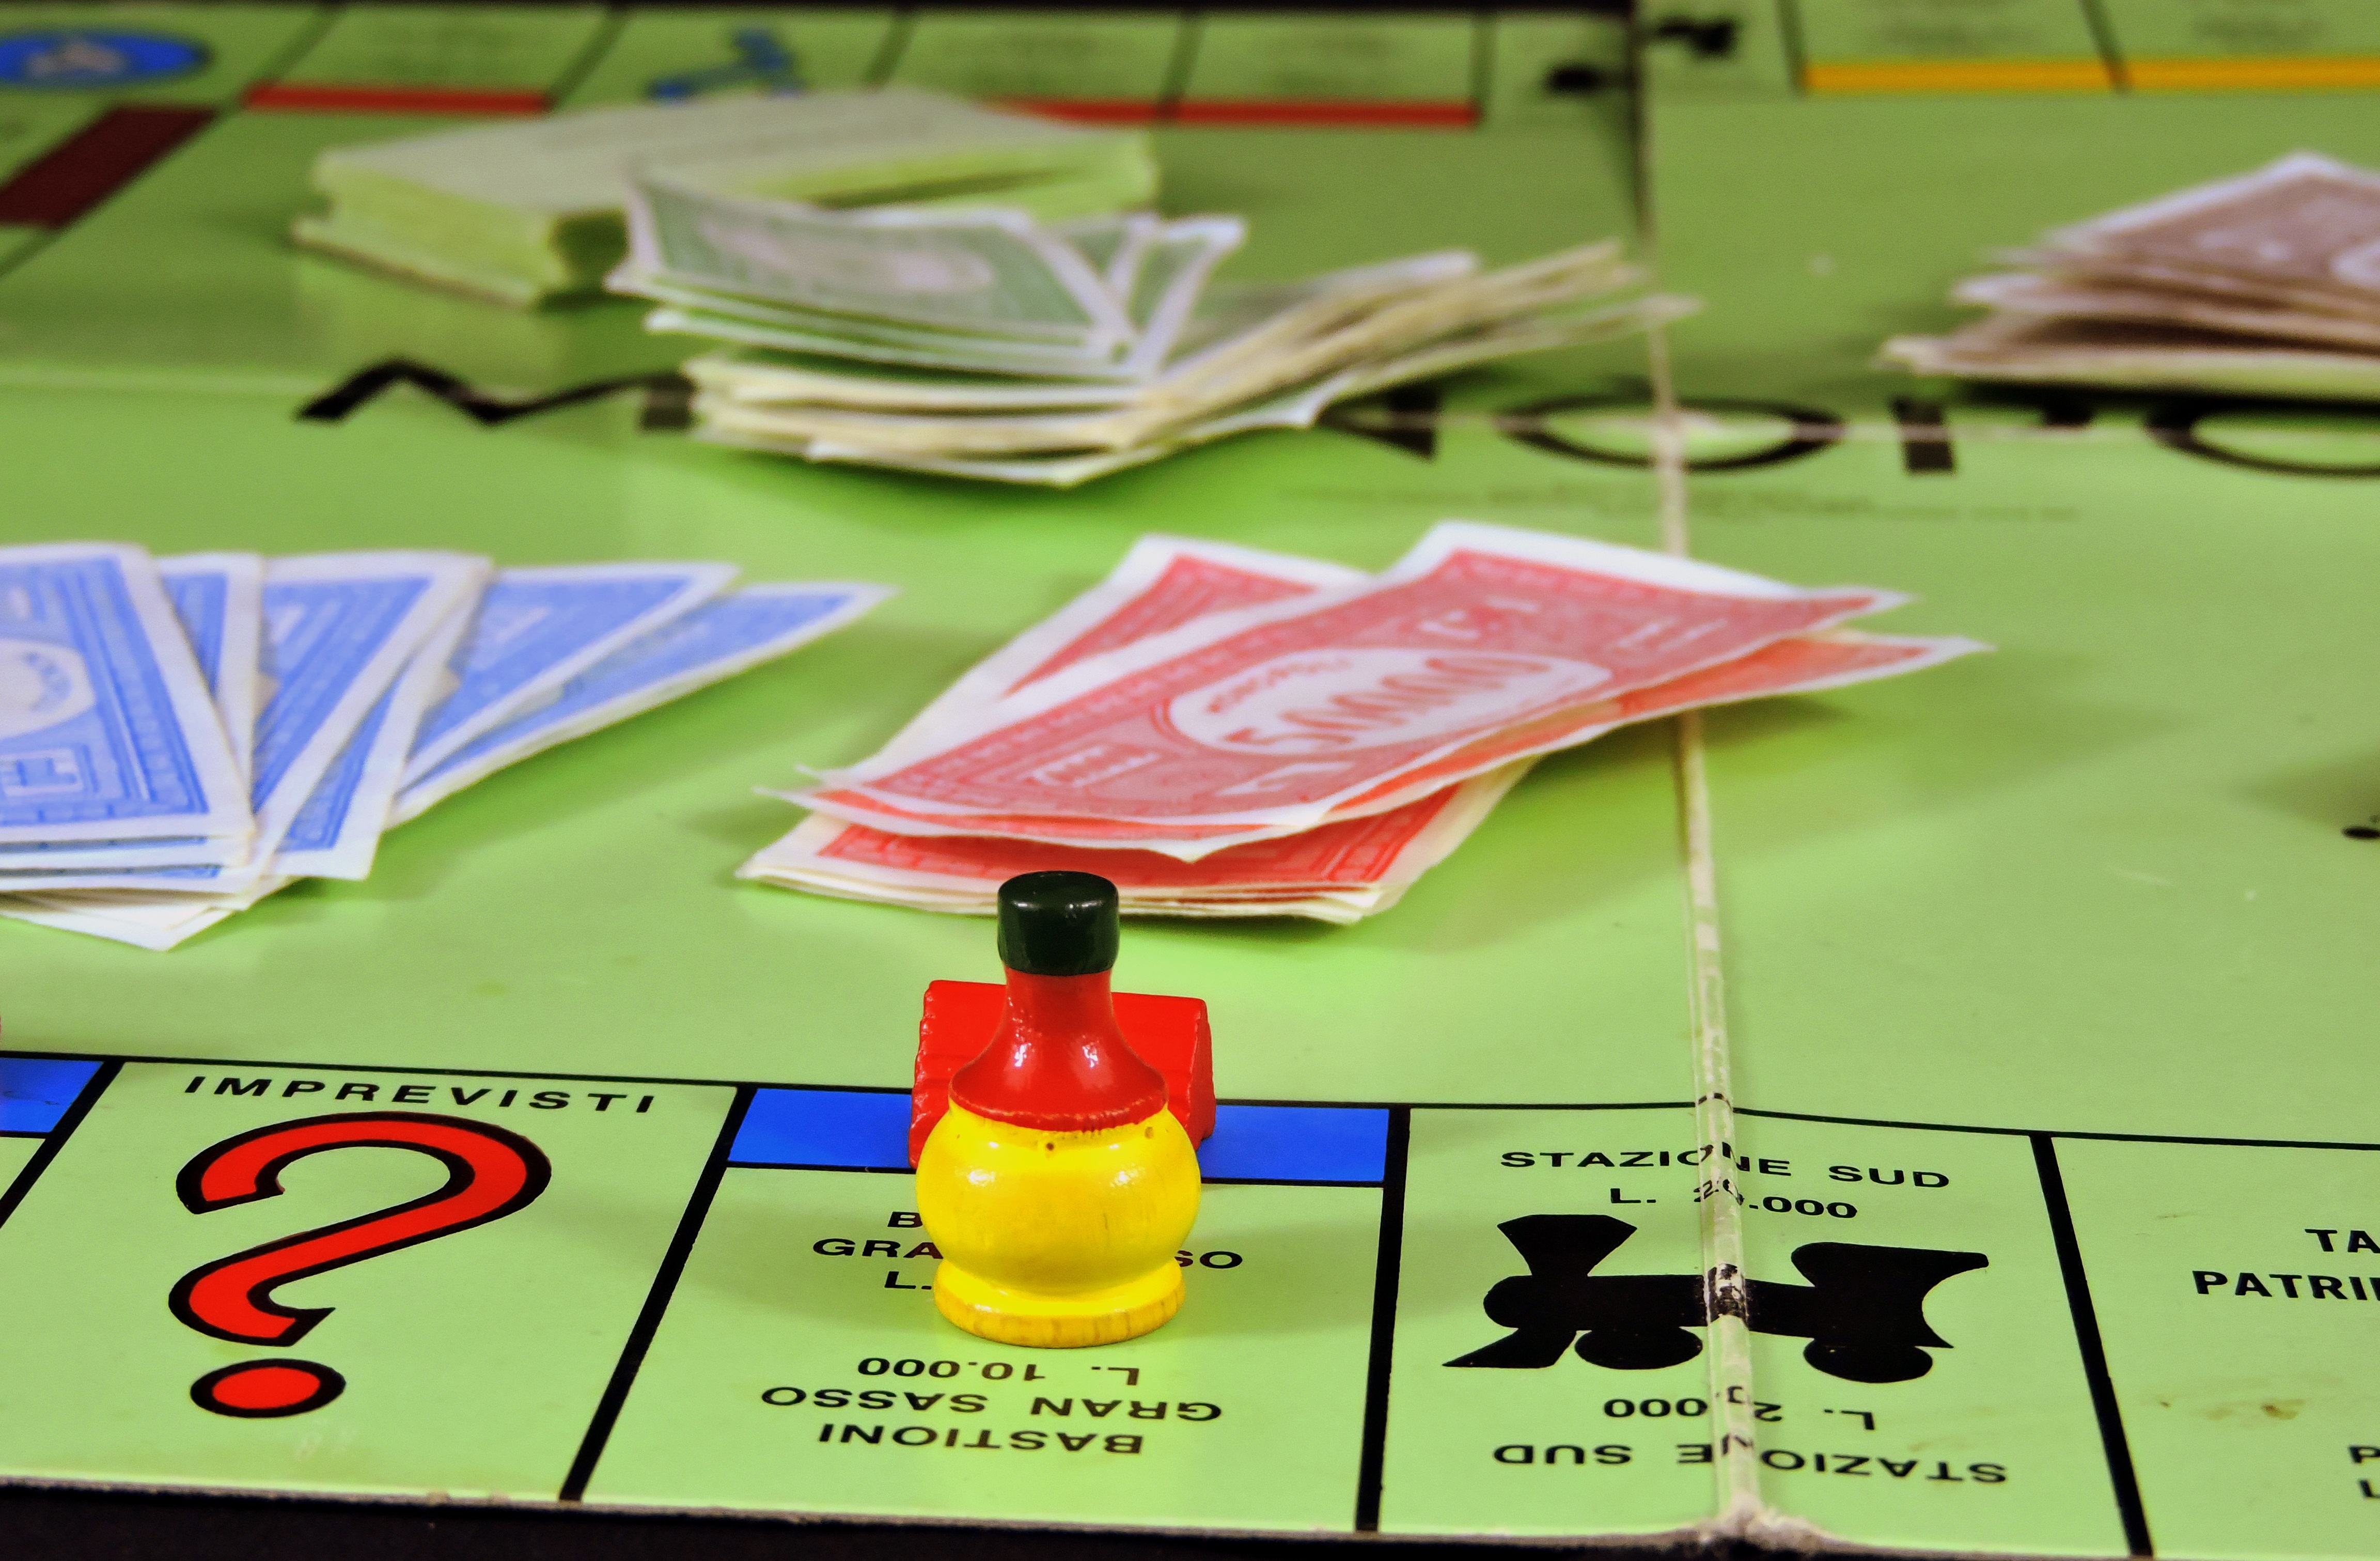
play, recreation, money, board game, art, trade, games, pastime, monopoly